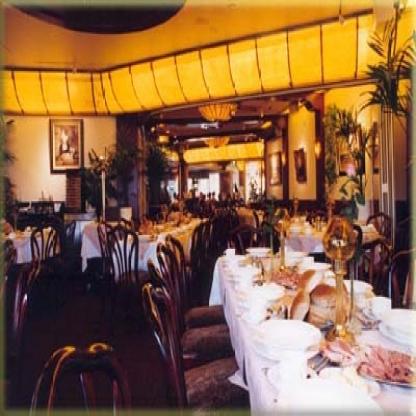
Scene: Indoor